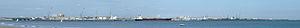
Le grand port maritime de La Rochelle Pallice, issu de la transformation du port autonome de La Rochelle est le port de commerce de la ville de La Rochelle. Il se classe au 6ᵉ rang des grands ports maritimes de France en tonnage de marchandises, 1ᵉʳ port européen pour l'importation de grumes et 1ᵉʳ port français pour l'importation de produits forestiers et pâtes à papier. Il représente plus de 85 % des échanges de marchandises du transport maritime de la région.